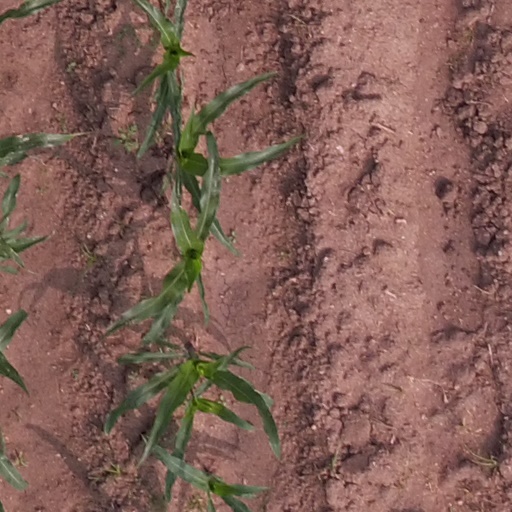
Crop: maize; corn